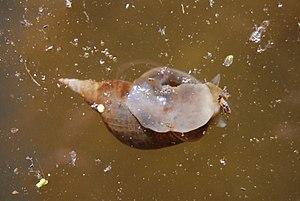
La Grande limnée ou Limnée stagnale, est un escargot pulmoné d'eau douce qui mesure de 5 à 6 cm. C'est la plus grande espèce de son genre.